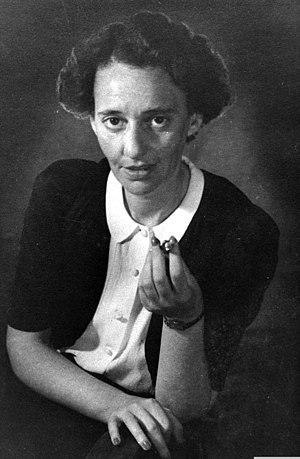
Leah Goldberg, née le 29 mai 1911 à Königsberg, à l'époque en Prusse-Orientale, décédée le 15 janvier 1970 à Jérusalem, est une femme de lettres prolifique écrivant en hébreu ; poétesse, auteure de livres en prose pour les enfants comme pour les adultes, dramaturge, traductrice et spécialiste de littérature, elle est un classique de la littérature israélienne. Elle est issue d'une famille juive originaire de Lituanie.